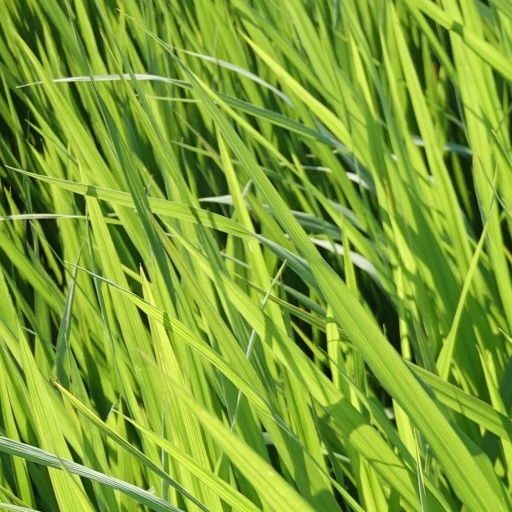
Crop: rice